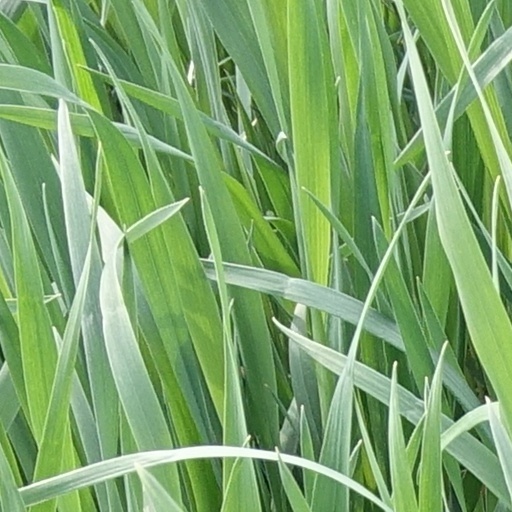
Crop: wheat